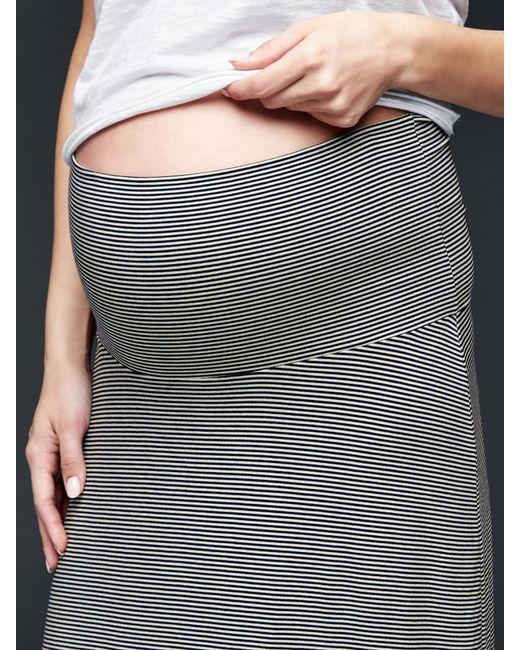
UMSTANDS-MAXIROCK in Schwarz und Weiß